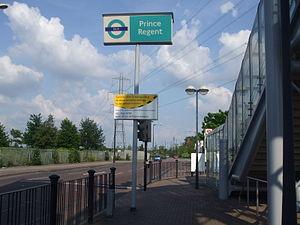
Prince Regent est une station du métro de Londres desservie par Docklands Light Railway. Elle se trouve à proximité du ExCeL London, centre de congrès, d'exposition et complexe sportif.